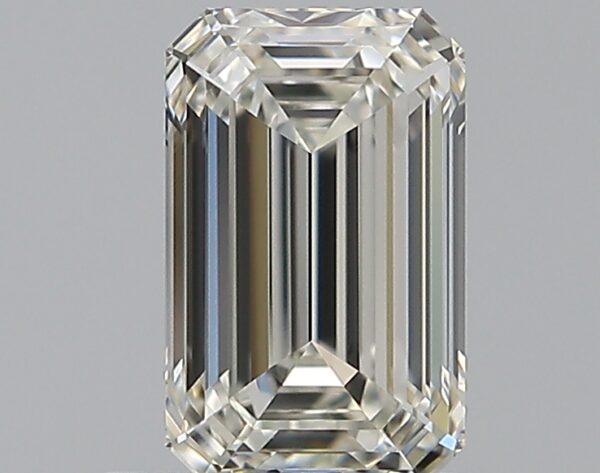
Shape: emerald
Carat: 0.75
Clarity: VVS2
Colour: H
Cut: EX
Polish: EX
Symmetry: EX
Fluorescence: ST
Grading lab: GIA
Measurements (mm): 6.54 x 4.09 x 2.68